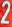
Number: 2